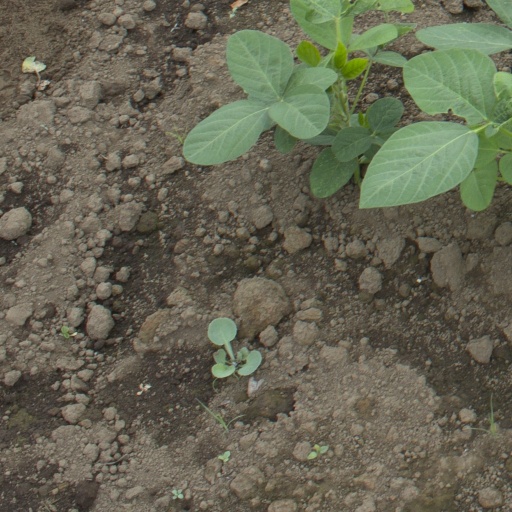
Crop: soybean